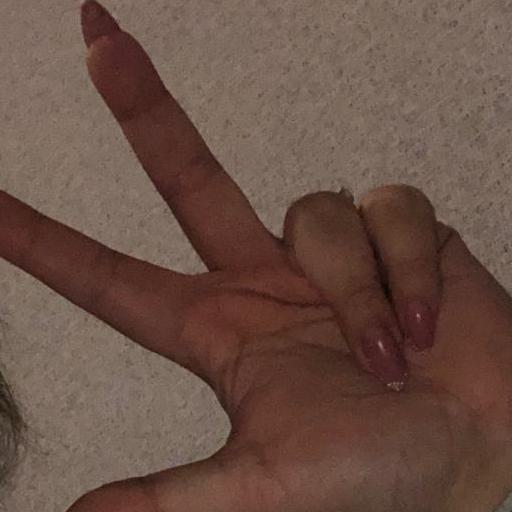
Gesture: three2